Hogzilla

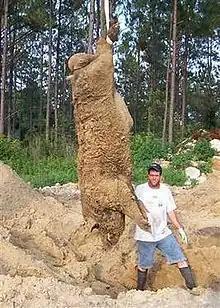
Image of captured, dead Hogzilla with its hunter Chris Griffin.

Hogzilla (a portmanteau of "hog" and "Godzilla") was a notably large male hybrid of wild hog and domestic pig that was shot and killed by Chris Griffin in Alapaha, Georgia, United States, on June 17, 2004, on Ken Holyoak's fish farm and hunting reserve. It was alleged to be long and weighed over . It was originally widely considered a hoax or urban legend.